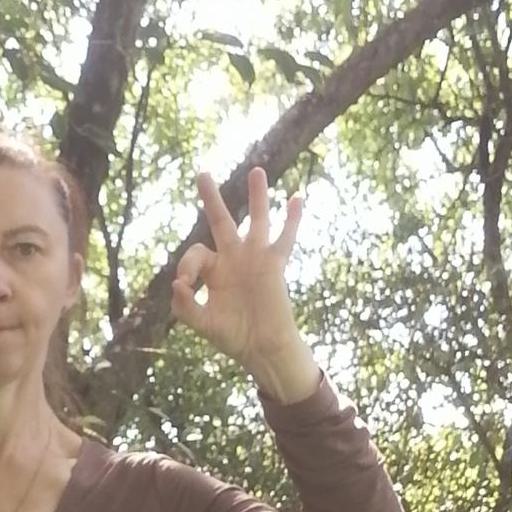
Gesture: ok